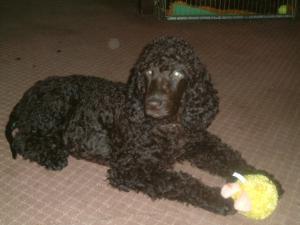
Irish_water_spaniel